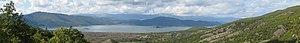
Le Petit lac Prespa, en albanais Prespa e Vogël, en grec Λίμνη Μικρή Πρέσπα / Limni Mikri Prespa, en macédonien Мало Преспанско Езеро, Malo Prespansko Ezero, est un lac partagé entre l'Albanie et la Grèce, au sud du Grand lac Prespa. La plus grande partie du lac est en territoire grec ; seule l'extrémité méridionale est en Albanie.